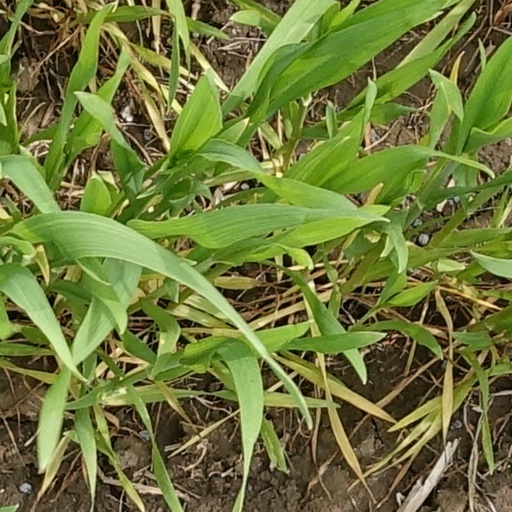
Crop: wheat